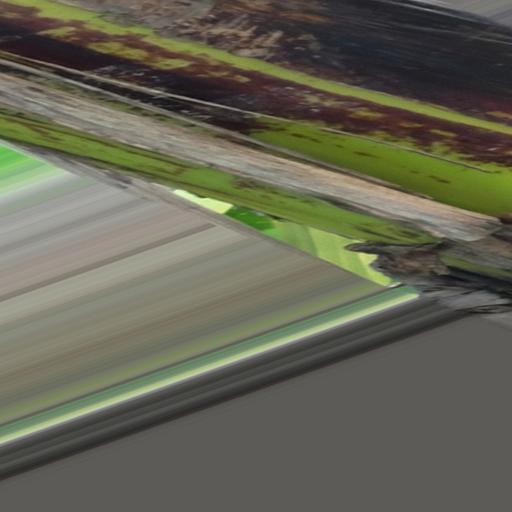
Label: bract_mosaic_virus